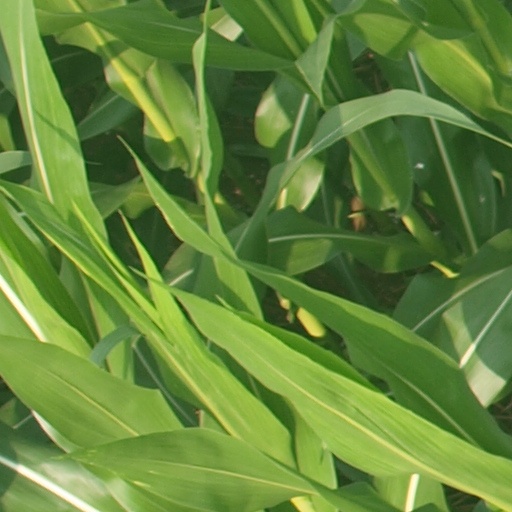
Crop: maize; corn